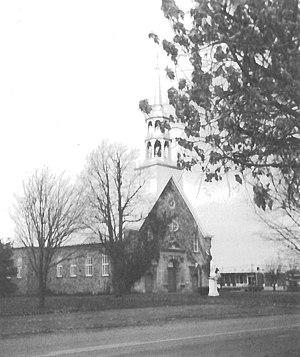
Église de La Présentation
La Présentation est une municipalité située dans la municipalité régionale de comté des Maskoutains au Québec, dans la région administrative de la Montérégie.